Rub' al Khali Basin

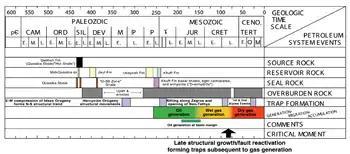
Petroleum systems events chart for central Arabia

Petroleum exploration in Saudi Arabia commenced in 1937 with the acquisition of seismic surveys, continuing until the end of the 20th century. This has resulted in almost complete coverage of the main producing areas. One of the most successful methods used is the long-range refraction profile using the Hith anhydrite as the refractor.